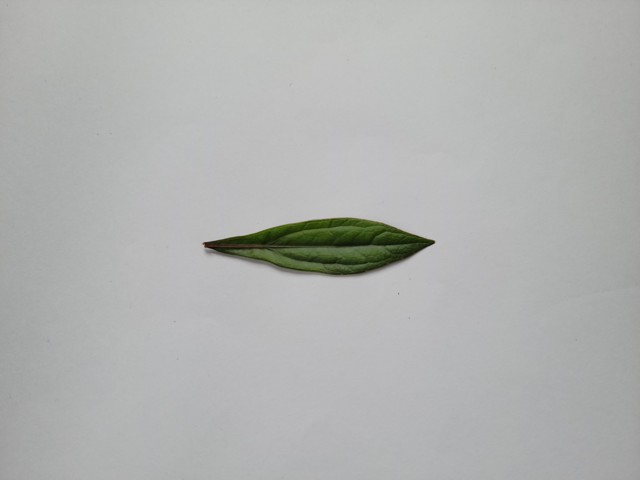
Plant: ayapan